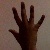
The image shows a hand gesture representing the number 5 in Indian Sign Language.